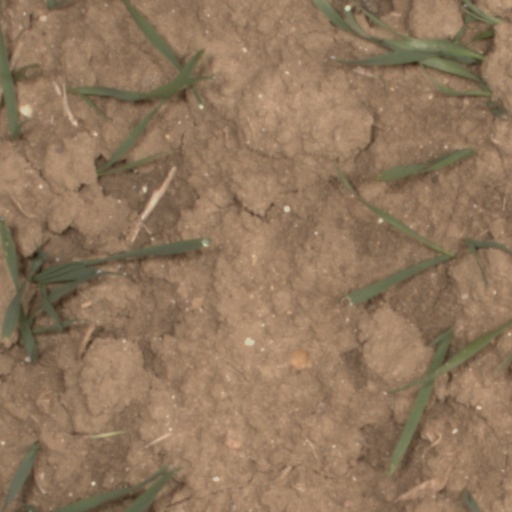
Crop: wheat